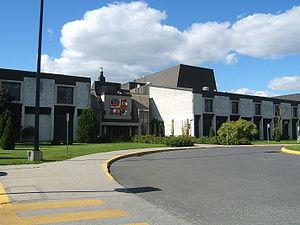
Cégep de Saint-Hyacinthe en 2006
Saint-Hyacinthe est une ville du Québec, au Canada, la ville-centre de la MRC des Maskoutains en Montérégie. La ville est traversée par la rivière Yamaska, perpendiculairement à l'autoroute 20. Elle tient son nom du fondateur de la ville, le seigneur Jacques-Hyacinthe Simon dit Delorme.
Le Cégep de Saint-Hyacinthe est un collège d'enseignement général et professionnel situé à Saint-Hyacinthe, dans la province de Québec, au Canada, qui compte plus de 5 000 étudiants répartis dans 26 programmes techniques et préuniversitaires et a été fondé en juin 1968. Le cégep de Chicoutimi dispose d'un campus au Cégep de Saint-Hyacinthe. L'AGÉÉCC CSH offre de nombreux services à ses étudiants.